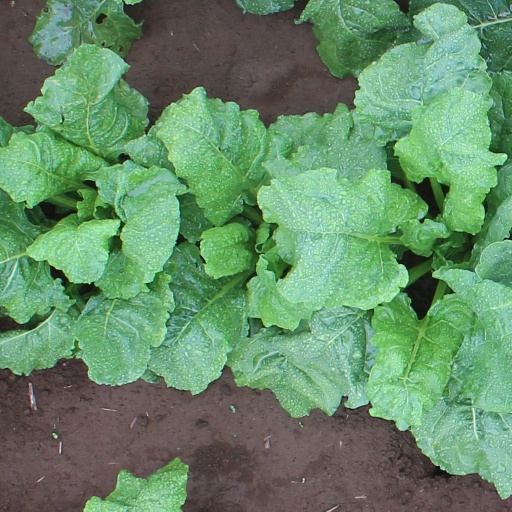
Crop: sugar beet